Pierre-Georges Latécoère

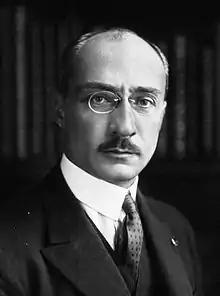
Latécoère in 1925

Pierre-Georges Latécoère (1883–1943) was a pioneer of aeronautics. Born in Bagnères-de-Bigorre, he studied in the École Centrale Paris and, during the First World War, started a business in aeronautics. He directed plants that made planes and opened the first airlines that operated from France to Africa and South America.